Nanoparticle deposition

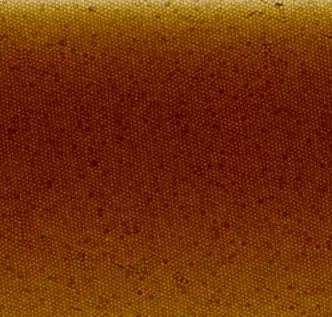
Nanoparticle coating of polystyrene nanoparticles on quartz prepared with the Langmuir-Blodgett method.

Nanoparticle deposition refers to the process of attaching nanoparticles to solid surfaces called substrates to create coatings of nanoparticles. The coatings can have a monolayer or a multilayer and organized or unorganized structure based on the coating method used. Nanoparticles are typically difficult to deposit due to their physical properties.